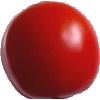
Label: Tomato 4